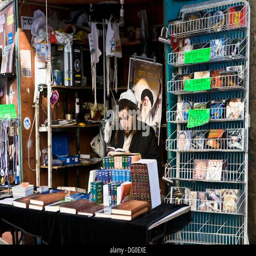
a small souvenir shop of the movement